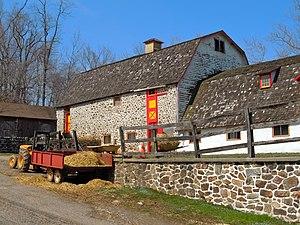
West Bradford Township est un township, situé au centre du comté de Chester, aux États-Unis. En 2010, il comptait une population de 12 223 habitants.